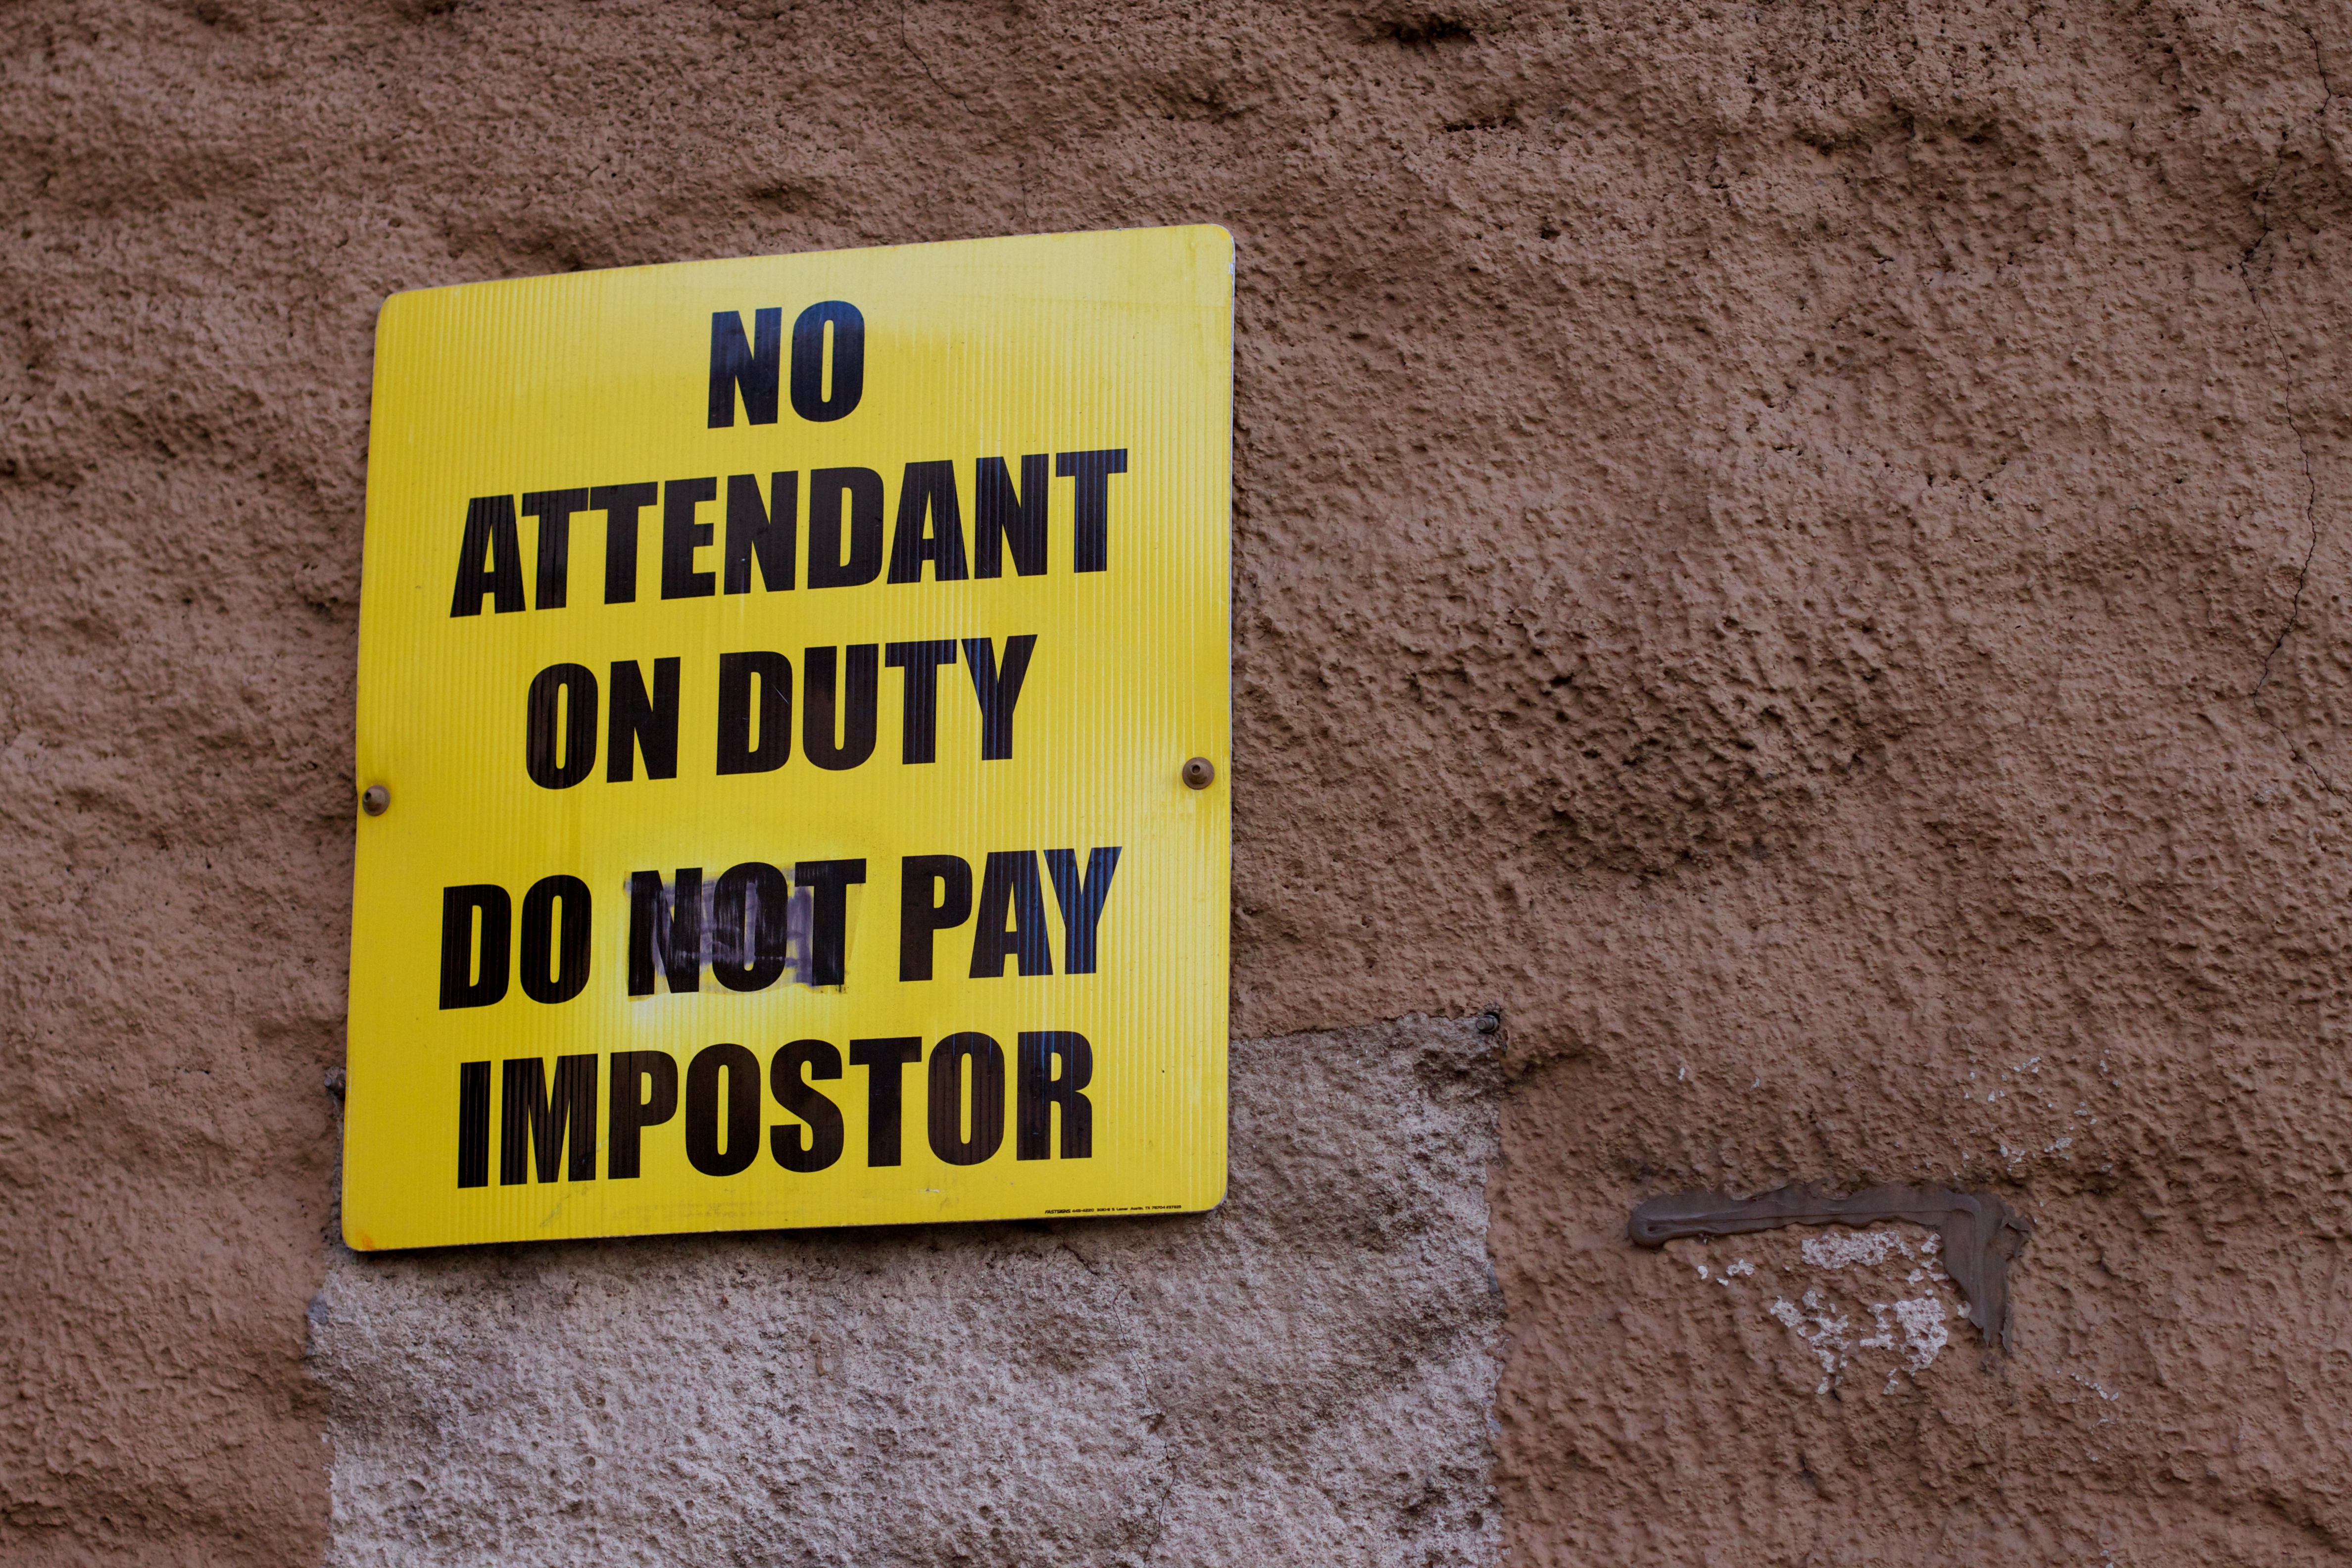
number, wall, sign, color, street sign, yellow, signage, brand, font, shape, 2011365